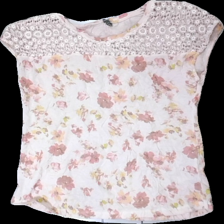
View: front
Type: Top
Category: Ladies
Brand: Not in the list
Brand text on label: Street One
Colors: Pink, Yellow
Material: 100% polyester
Pattern: Floral print
Cut: Regular, C-collar
Size: 38
Season: All
Price range: 50-100
Recommended usage: Reuse
Description: Pink floral top with embroidered details